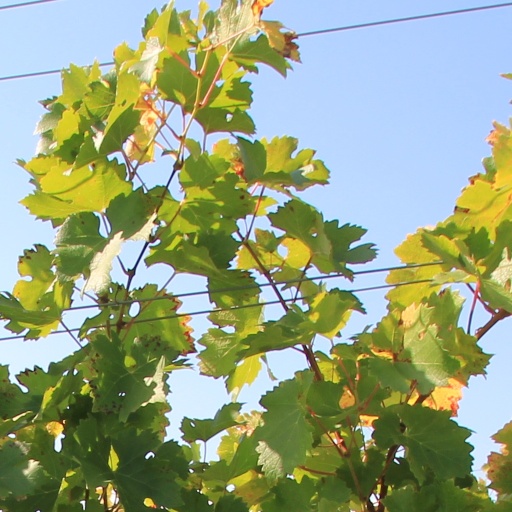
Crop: grape